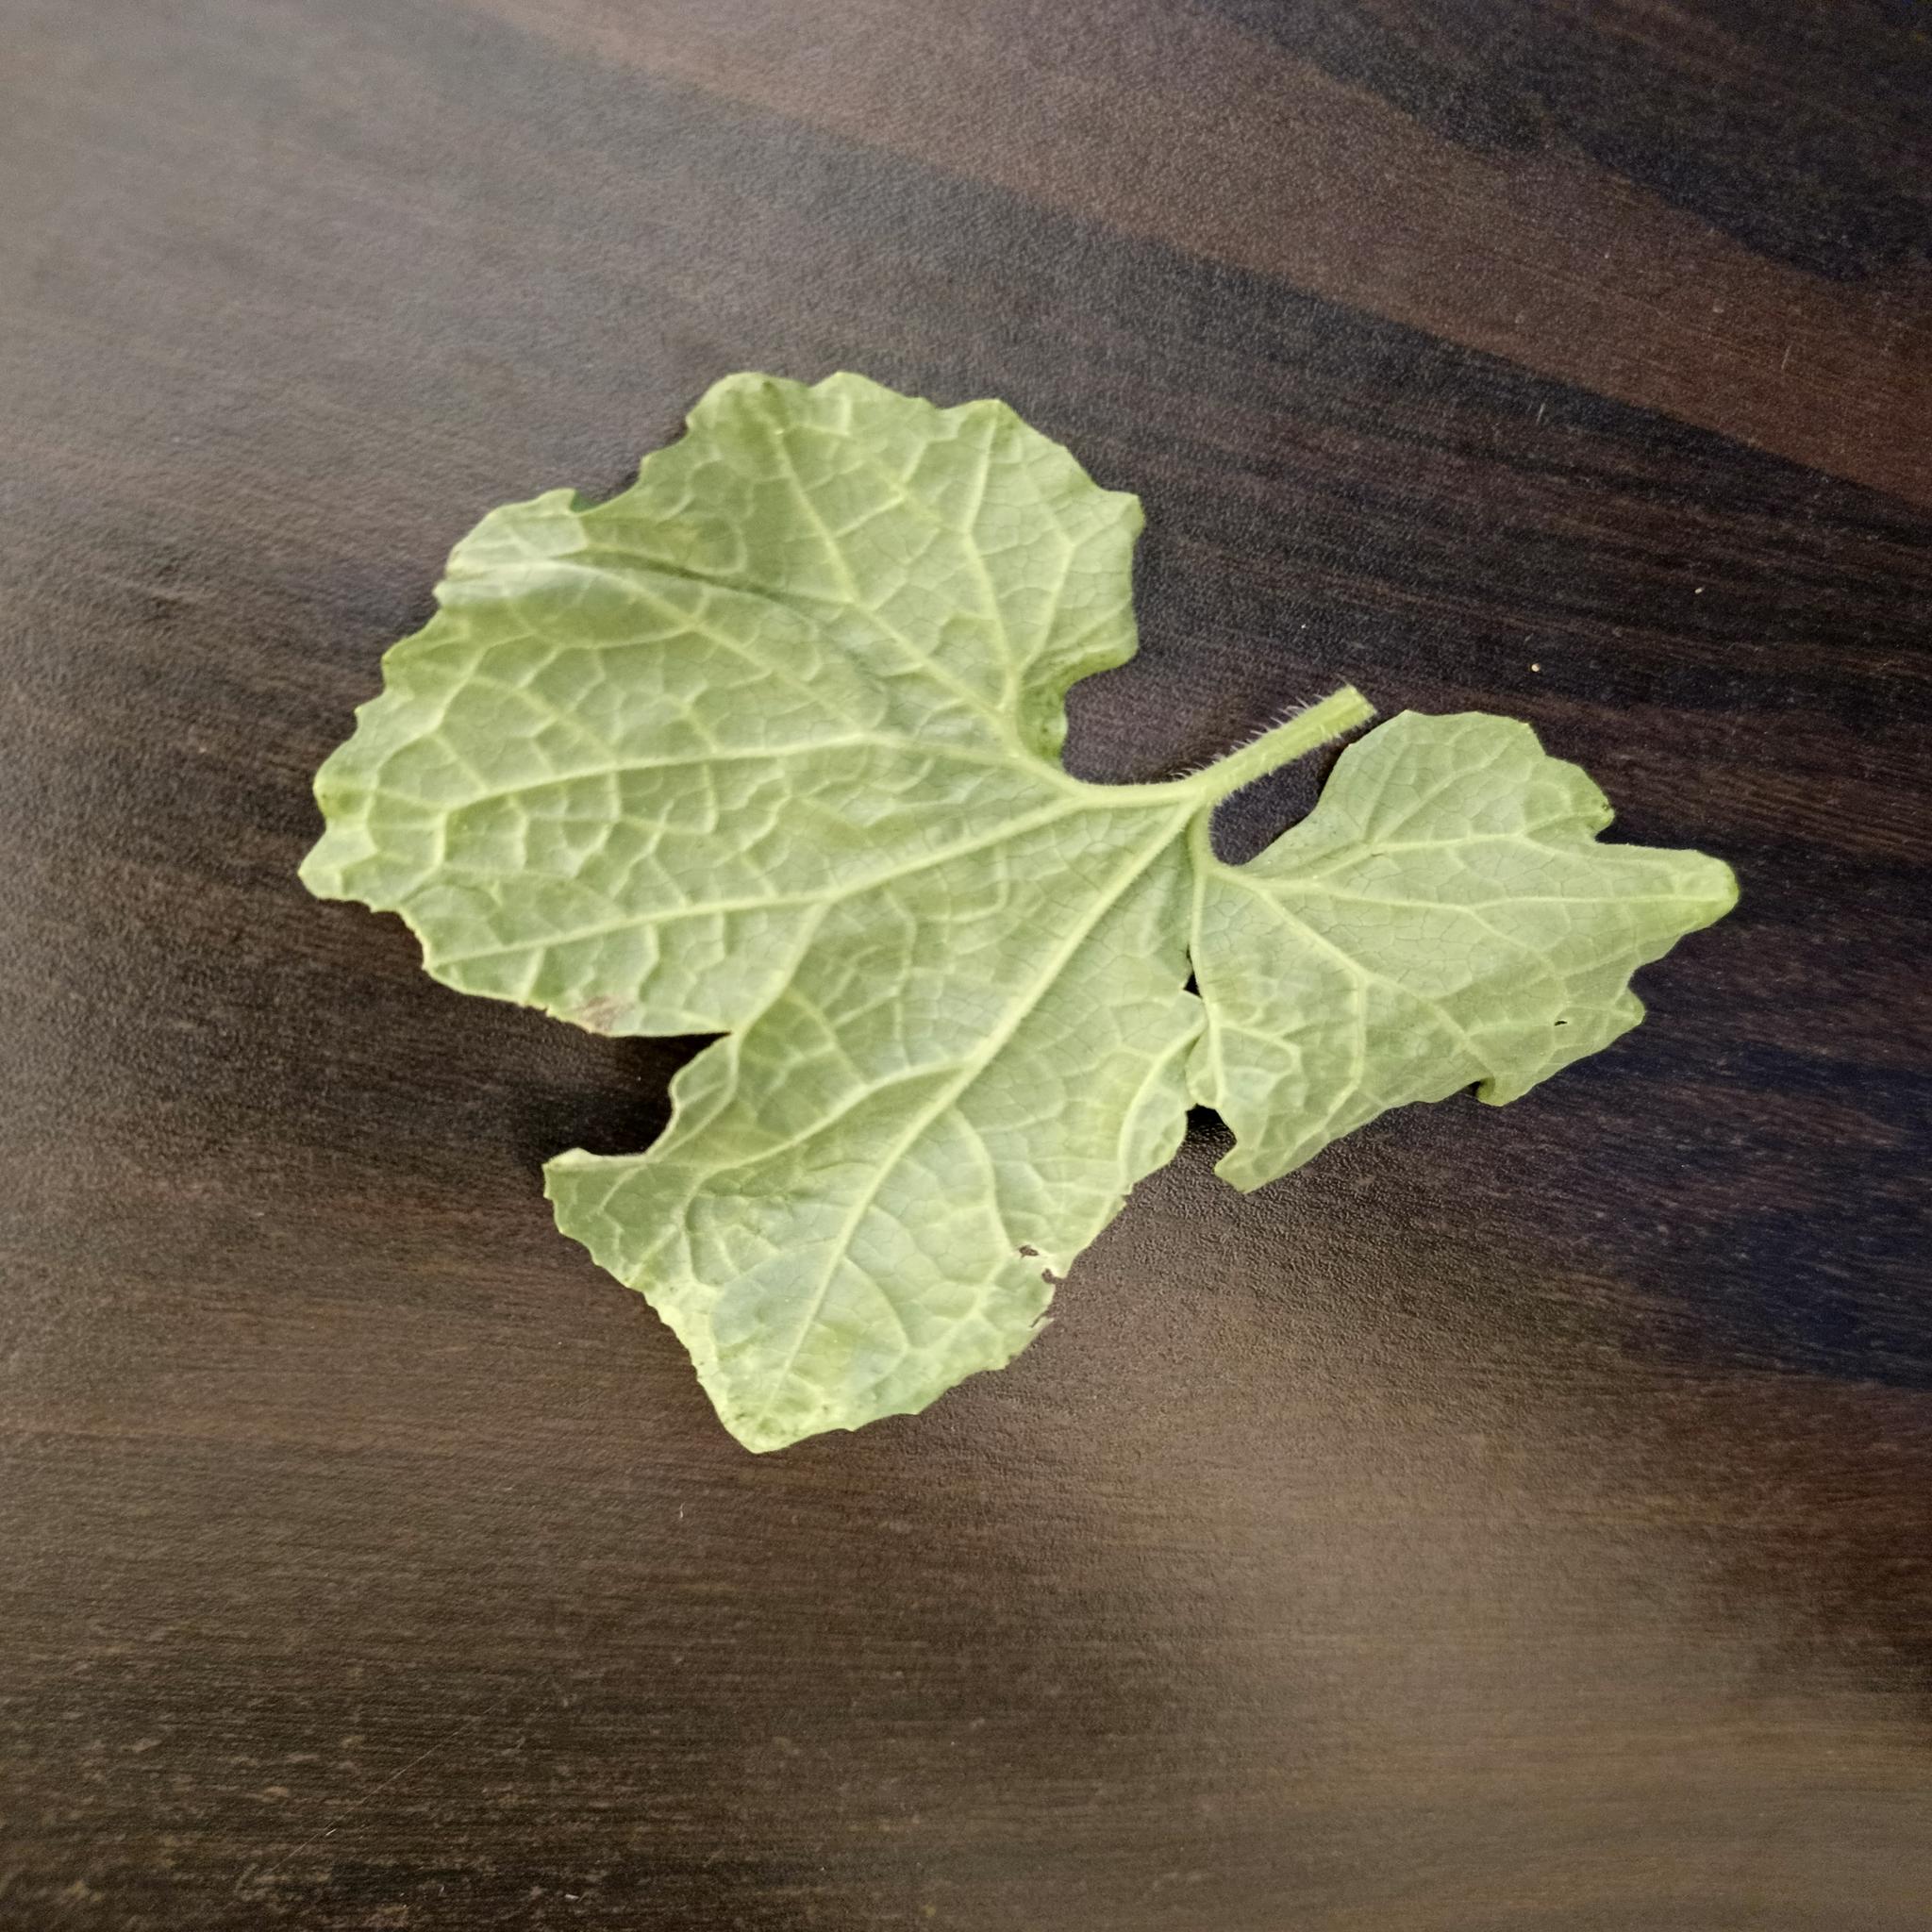
Label: Leaf curl